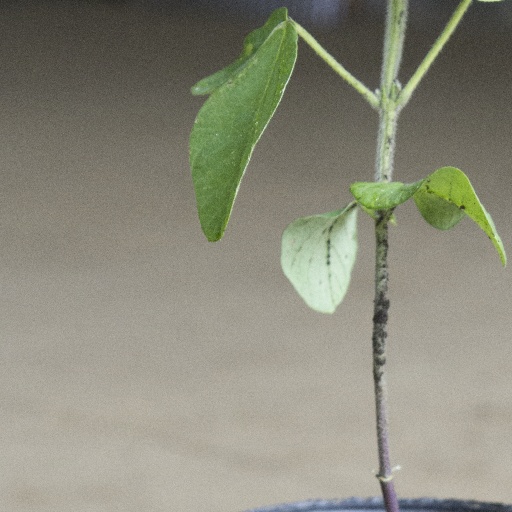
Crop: soybean